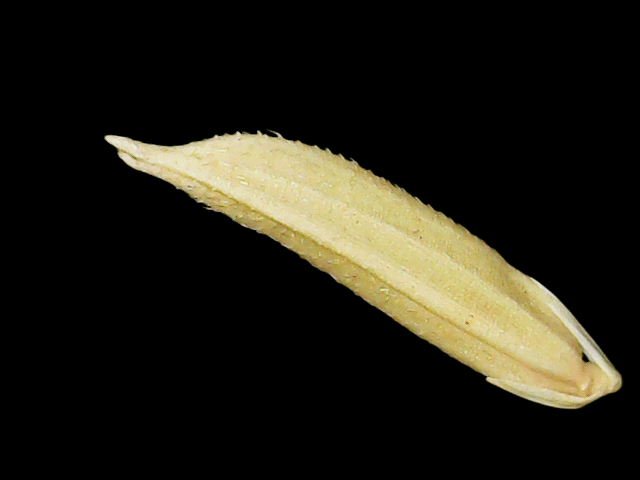
Rice variety: Binadhan25